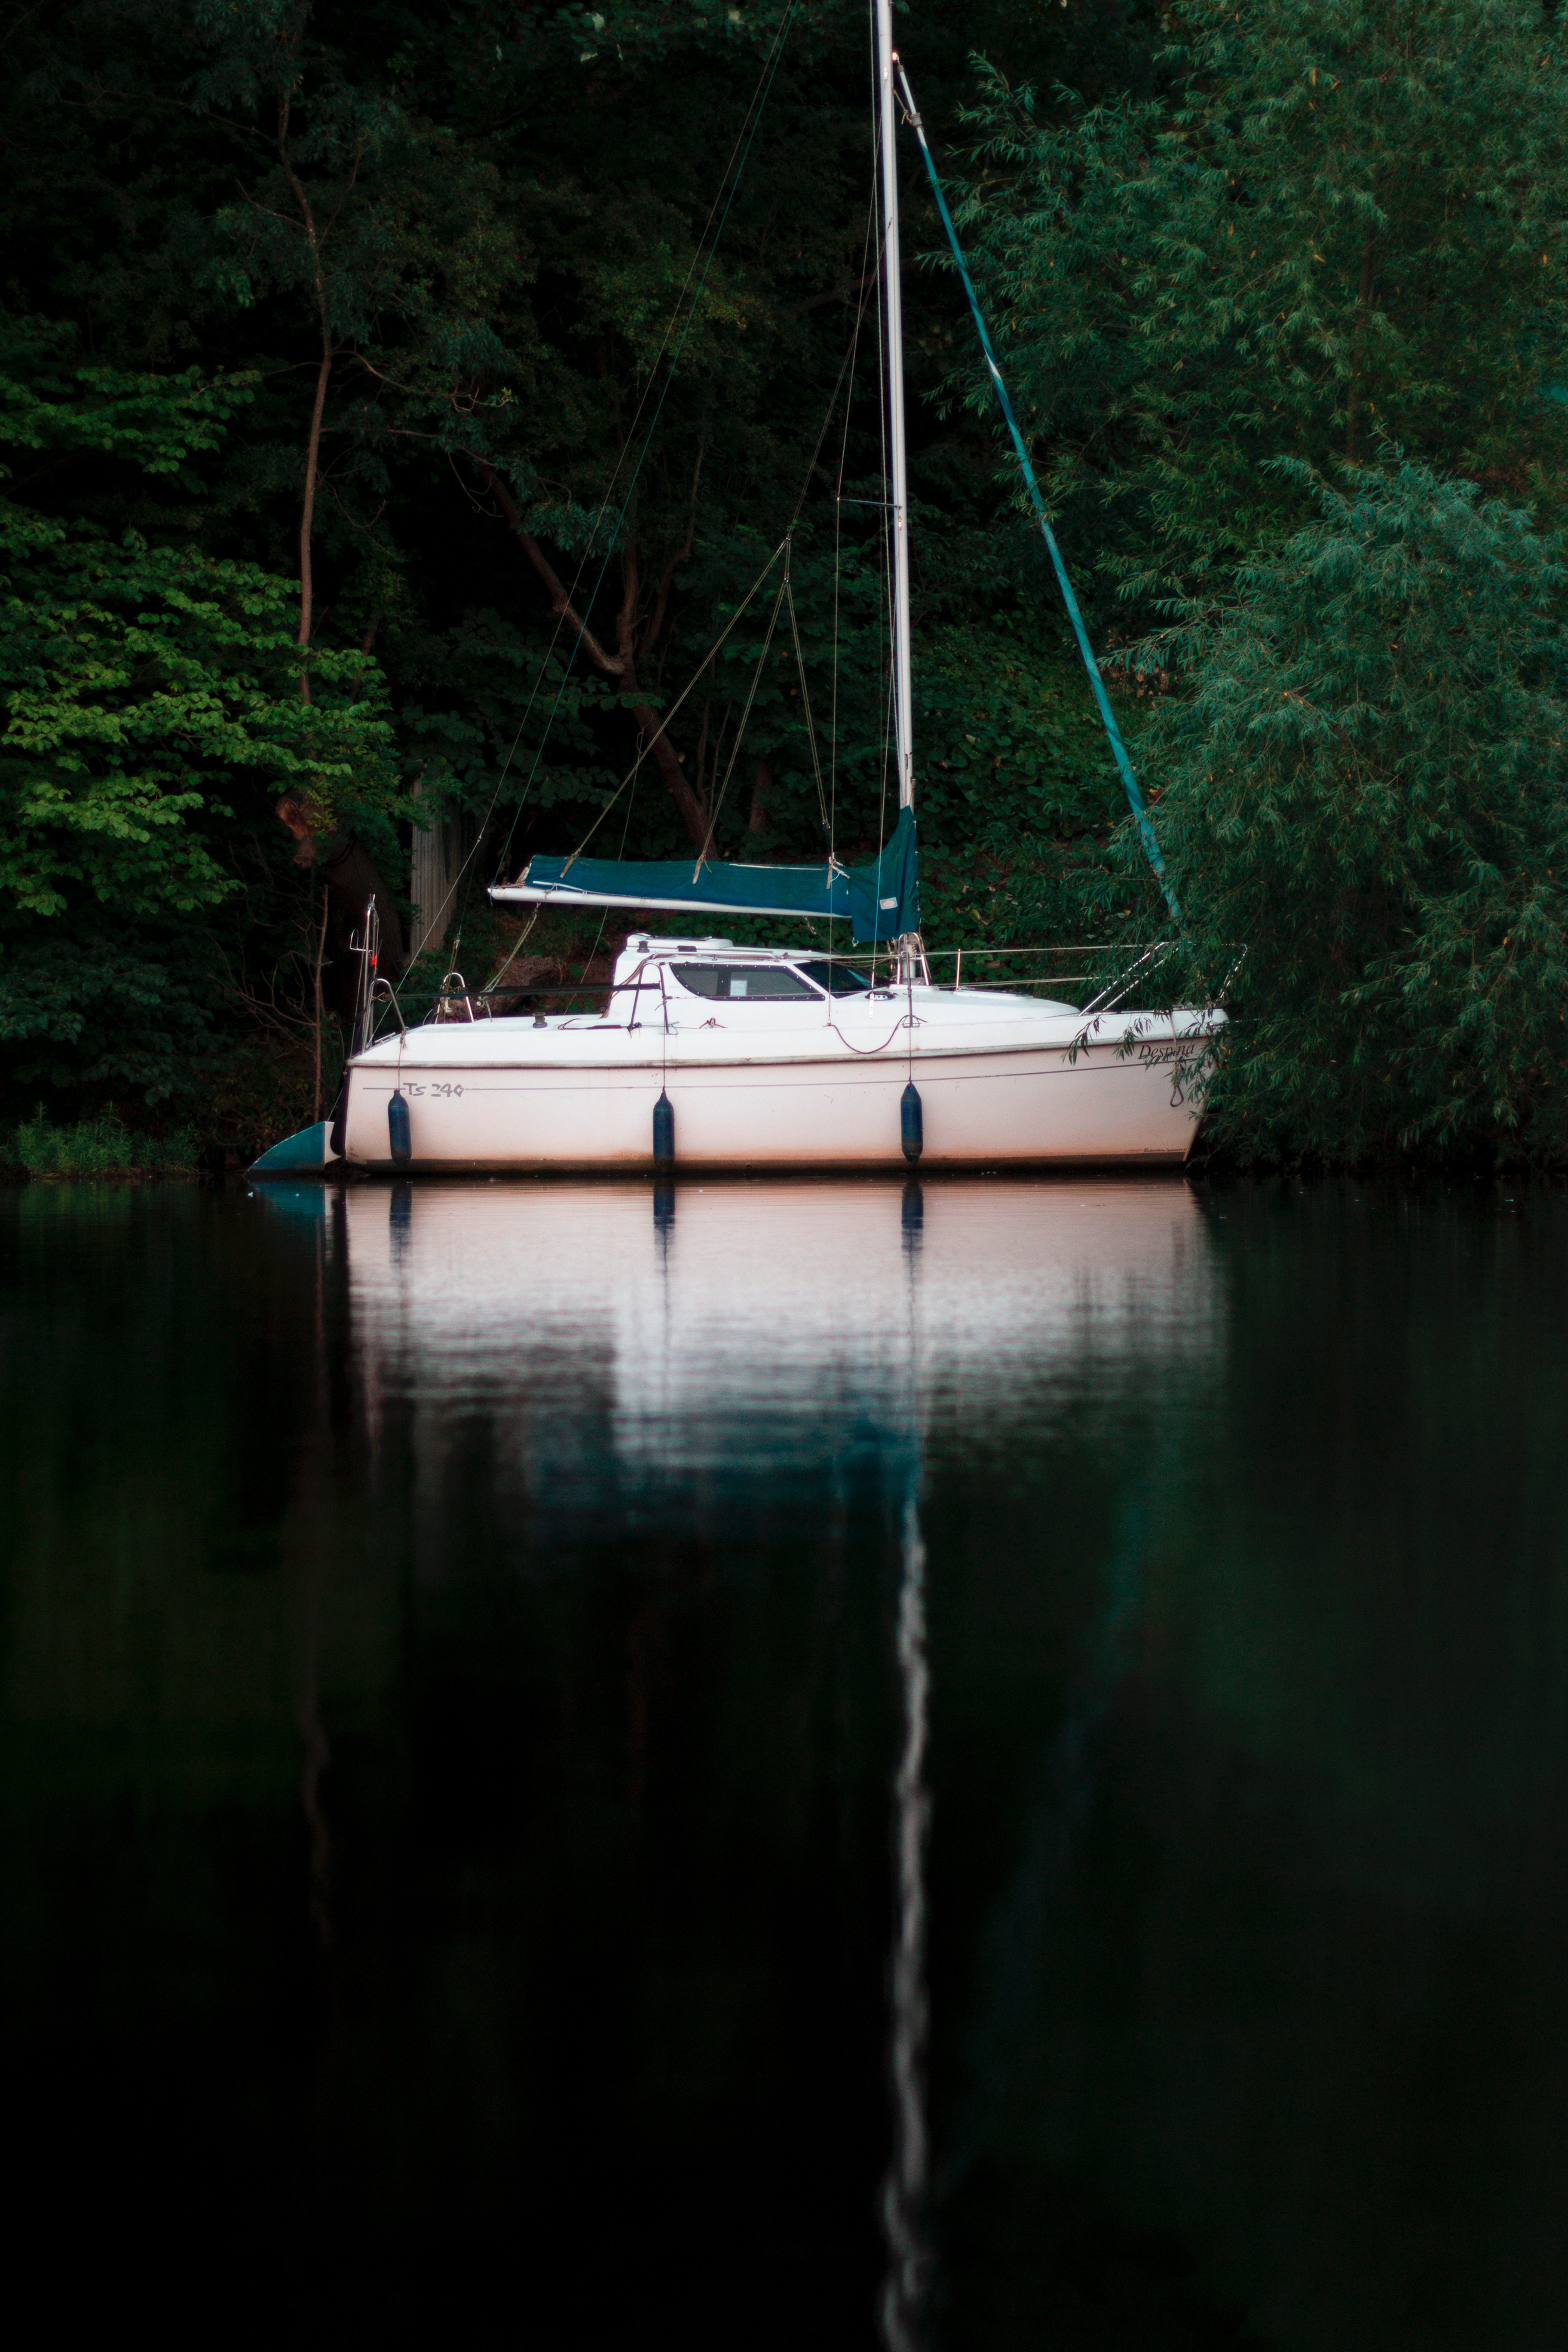
landscape, tree, water, nature, sky, boat, night, lake, river, reflection, calm, darkness, sailboat, waterway, body of water, watercraft, water transportation